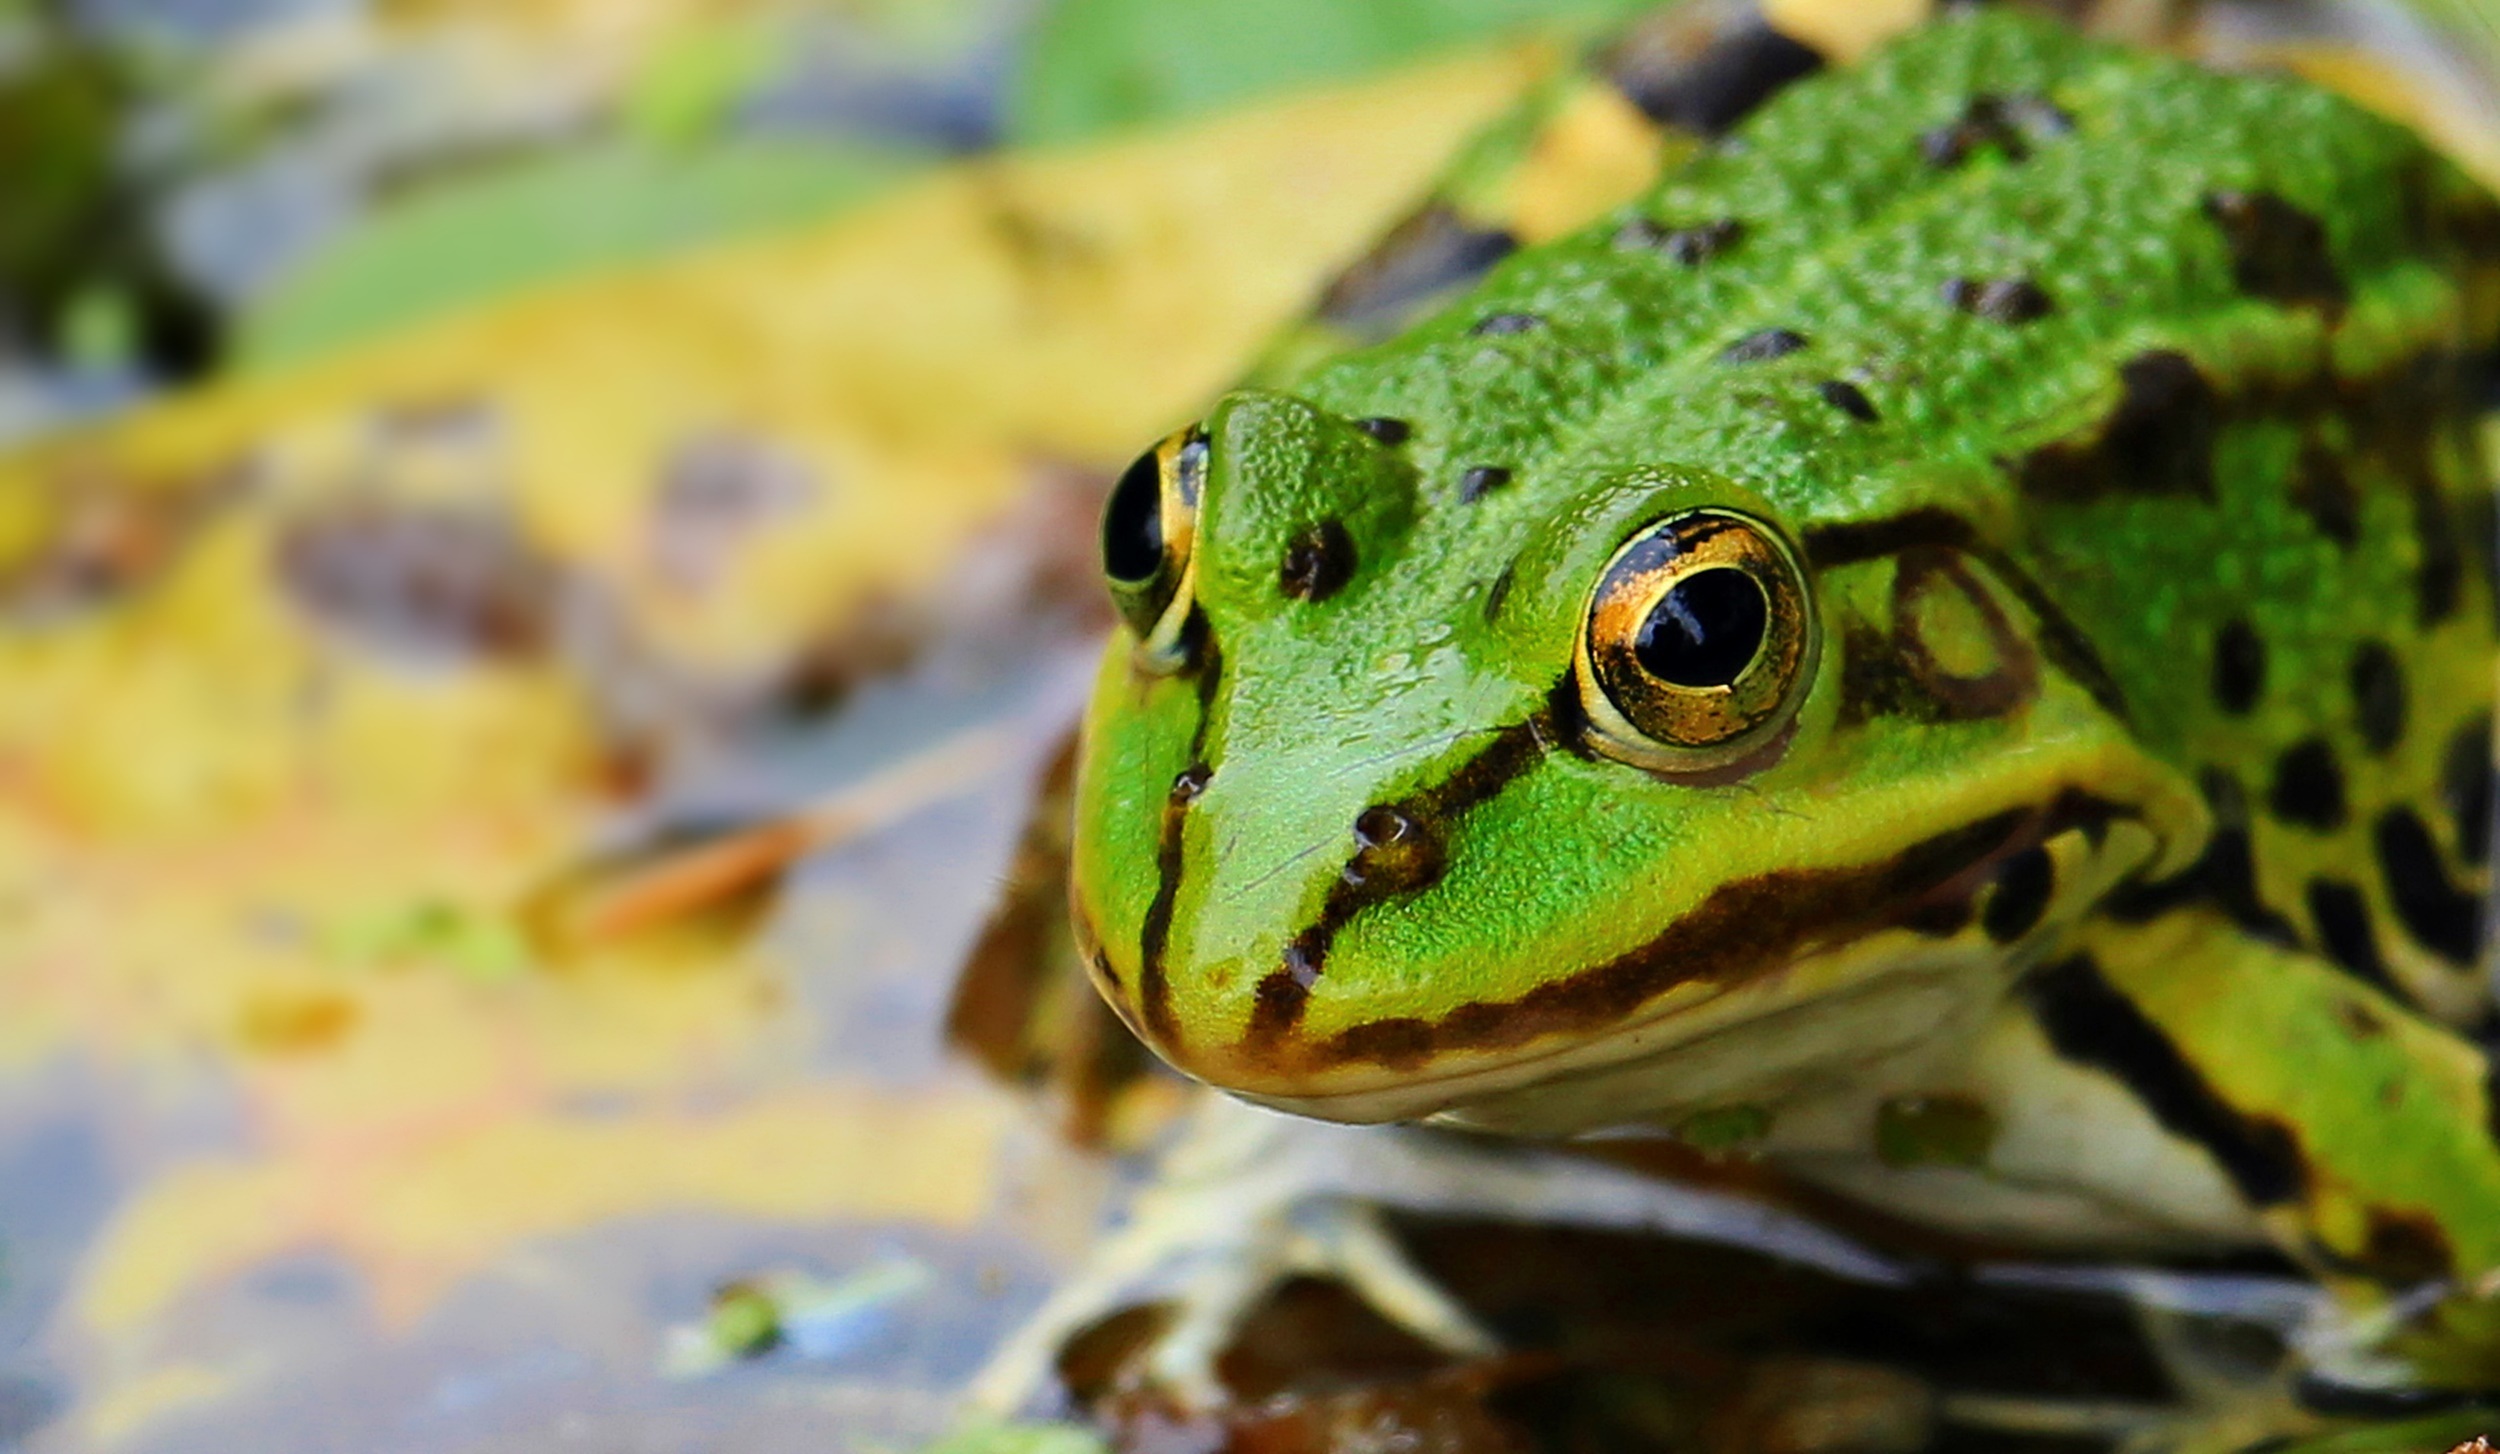
water, pond, wildlife, green, high, biology, frog, toad, amphibian, fauna, close up, vertebrate, macro photography, green frog, frog pond, frog prince, bullfrog, ranidae